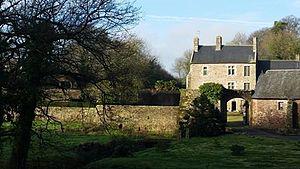
Le manoir, son enceinte et sa porte
Le prieuré de l'Oiselière est un prieuré situé à Saint-Planchers, près de Granville, en France. Niché dans un vallon en bordure du cours d'eau qui porte son nom, entouré de ses murs fortifiés et de ses douves, il a une histoire qui remonte au XIᵉ siècle. Dépendant des abbés du Mont-Saint-Michel, il est le lieu où ils organisaient l'exploitation du domaine et des bois et la collecte des taxes. Ils y rendaient aussi la justice seigneuriale locale.